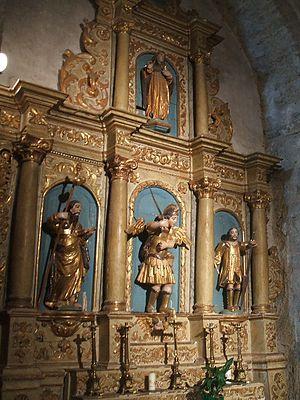
L’abbaye de Saint-Génis-des-Fontaines est un ancien monastère bénédictin situé dans le centre du village de Saint-Génis-des-Fontaines dans le département français des Pyrénées-Orientales et la région Occitanie.